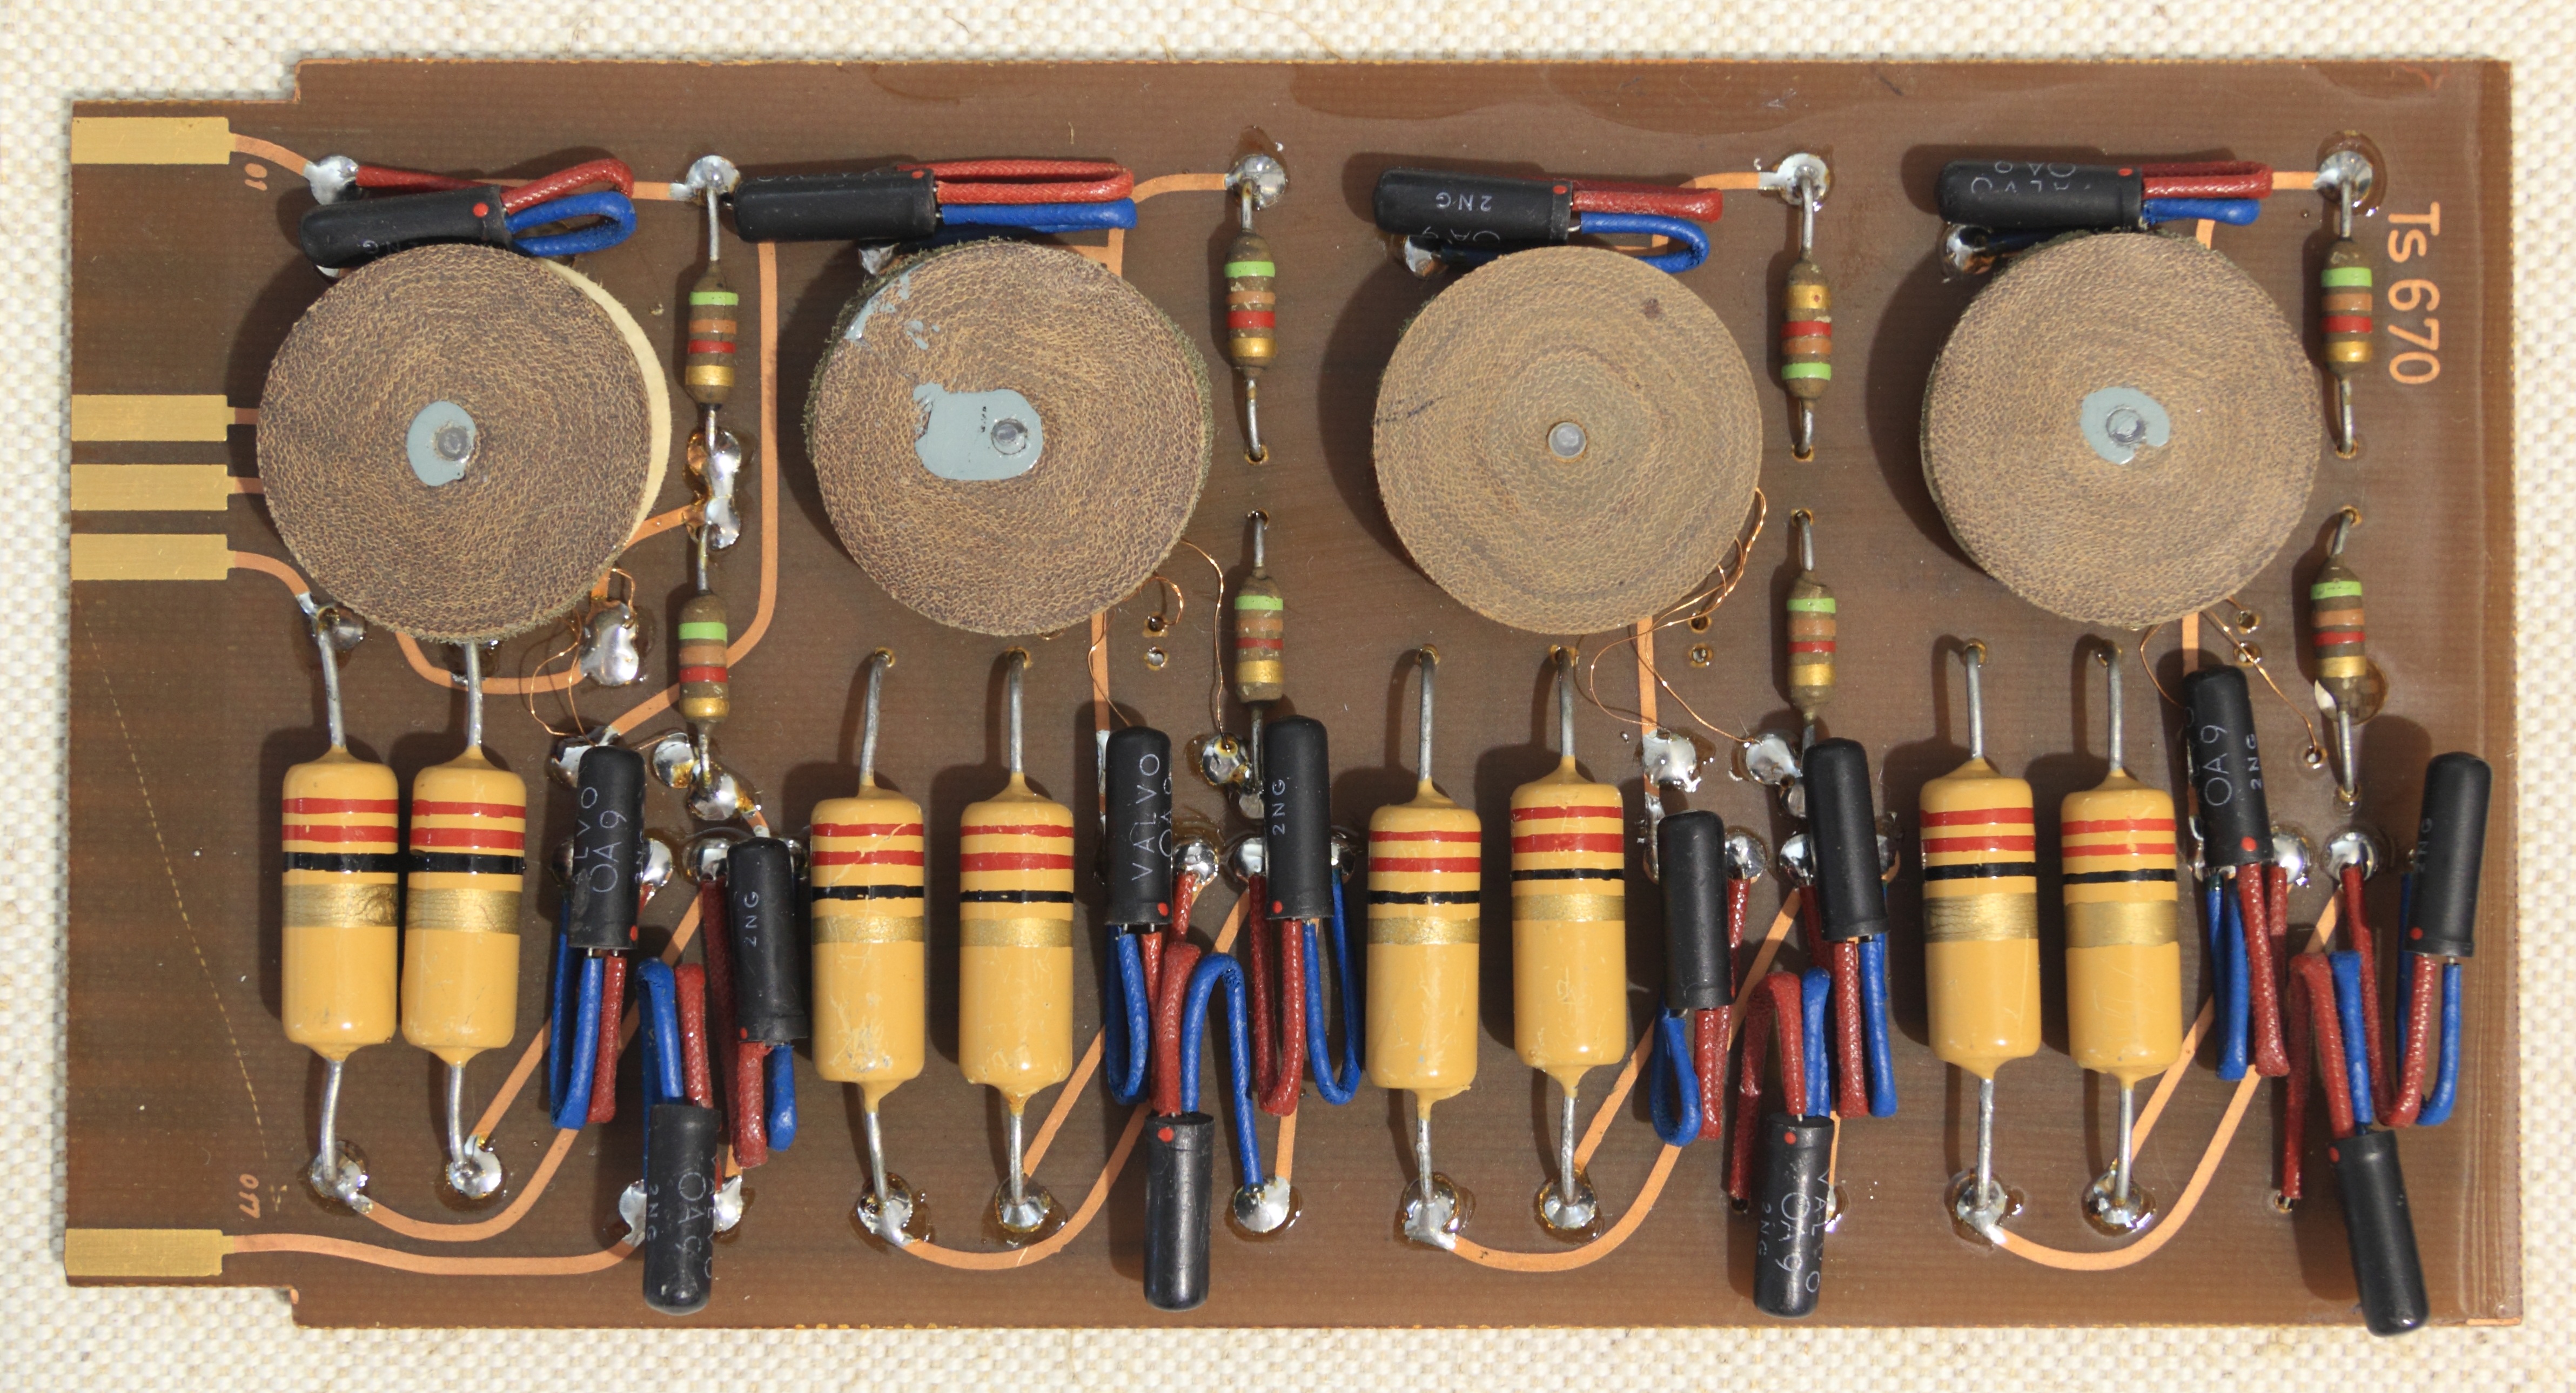
computer, board, technology, product, hardware, printed, circuit, pcb, man made object, electrical wiring